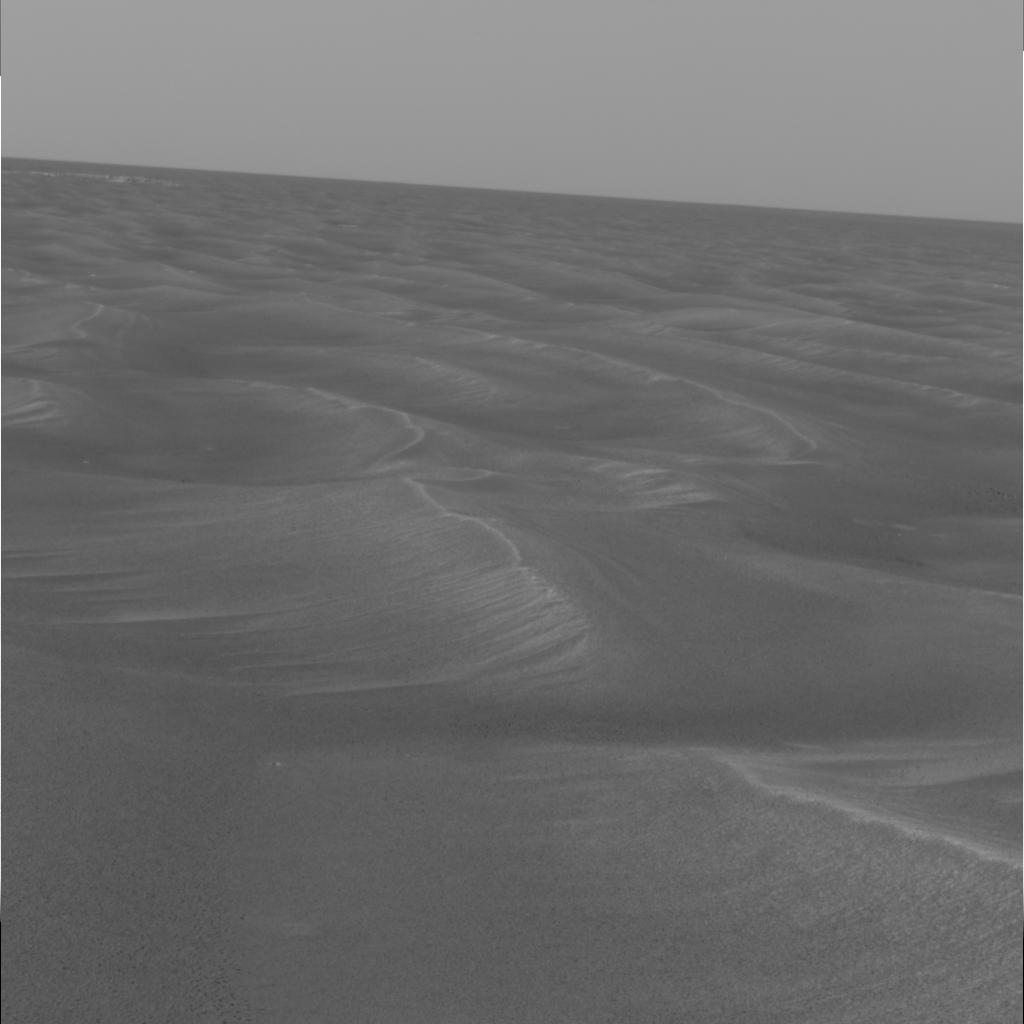
Surface features visible: Dunes/Ripples, Soil, Distant Vista, Sky